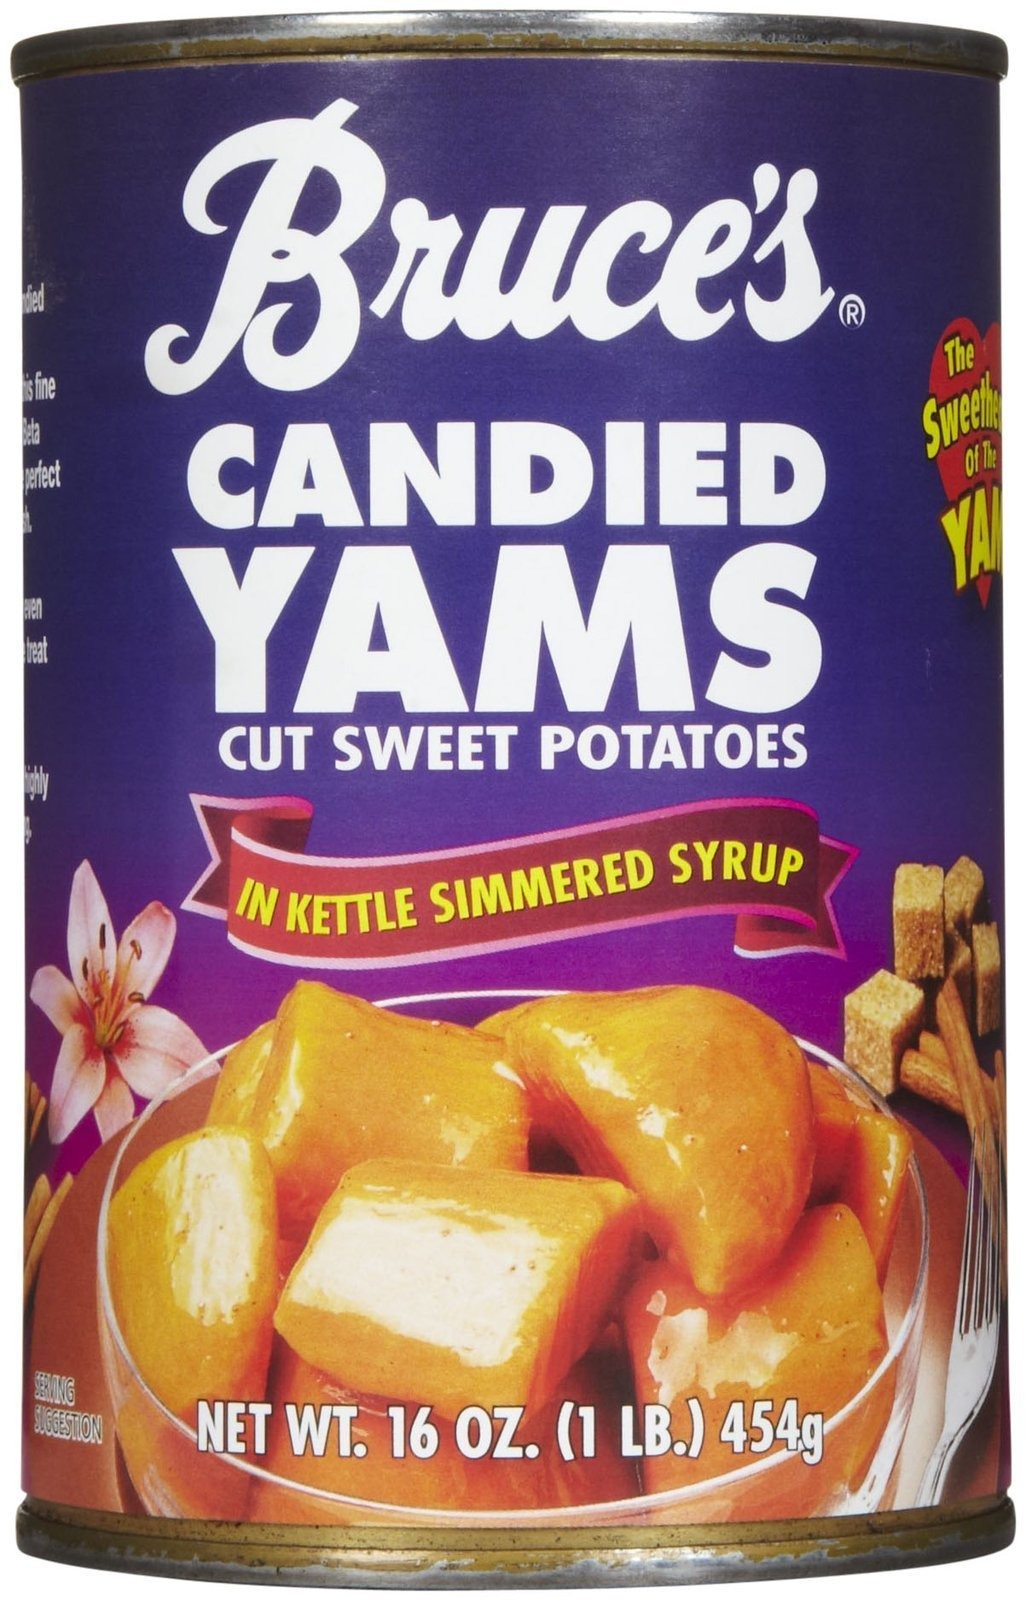
Item Name: Bruce Foods Candied Yams, 16 oz
Bullet Point 1: 16 ounce can
Bullet Point 2: Ingredients: Sweet Potatoes, Water, Corn Syrup, Brown Sugar, Sugar Syrup, Modified Food Starch, Salt, Cinnamon, Nutmeg.
Bullet Point 3: America's #1 selling Yam!
Bullet Point 4: Simmered Slow in Kettle Syrup
Bullet Point 5: Did you know? November is Sweet Potato Month in North Carolina
Product Description: Bruce Foods Candied Yams - 16 oz
Value: 16.0
Unit: Ounce

Price: 8.99